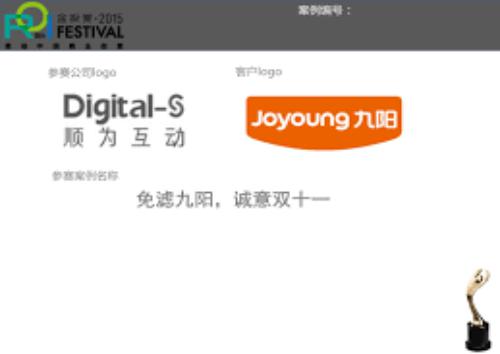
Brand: joyoung
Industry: Necessities